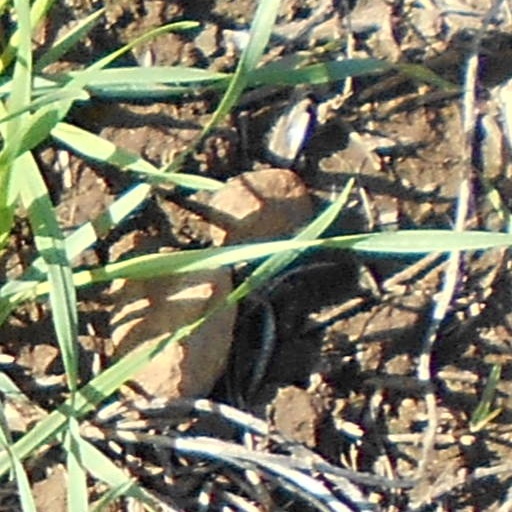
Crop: wheat